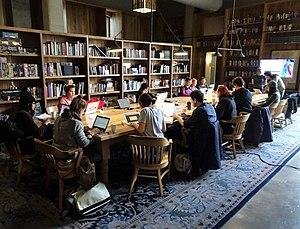
Kickstarter est une entreprise américaine de financement participatif. Créée en 2009 et précurseur dans le domaine, Kickstarter donne la possibilité aux internautes de financer des projets encore au stade d'idée, en réduisant les lourdeurs associées aux modes traditionnels d'investissement. Pour les investisseurs il ne s'agit pas d'un investissement au sens propre mais d'un « soutien », en échange duquel ils reçoivent des récompenses tangibles de la part de l'équipe chargée du projet, comme une lettre de remerciement, un tee-shirt personnalisé, un dîner avec un auteur, ou encore l'un des premiers produits d'une nouvelle chaîne de production. La récompense peut varier en fonction de montants fournis par les backers.